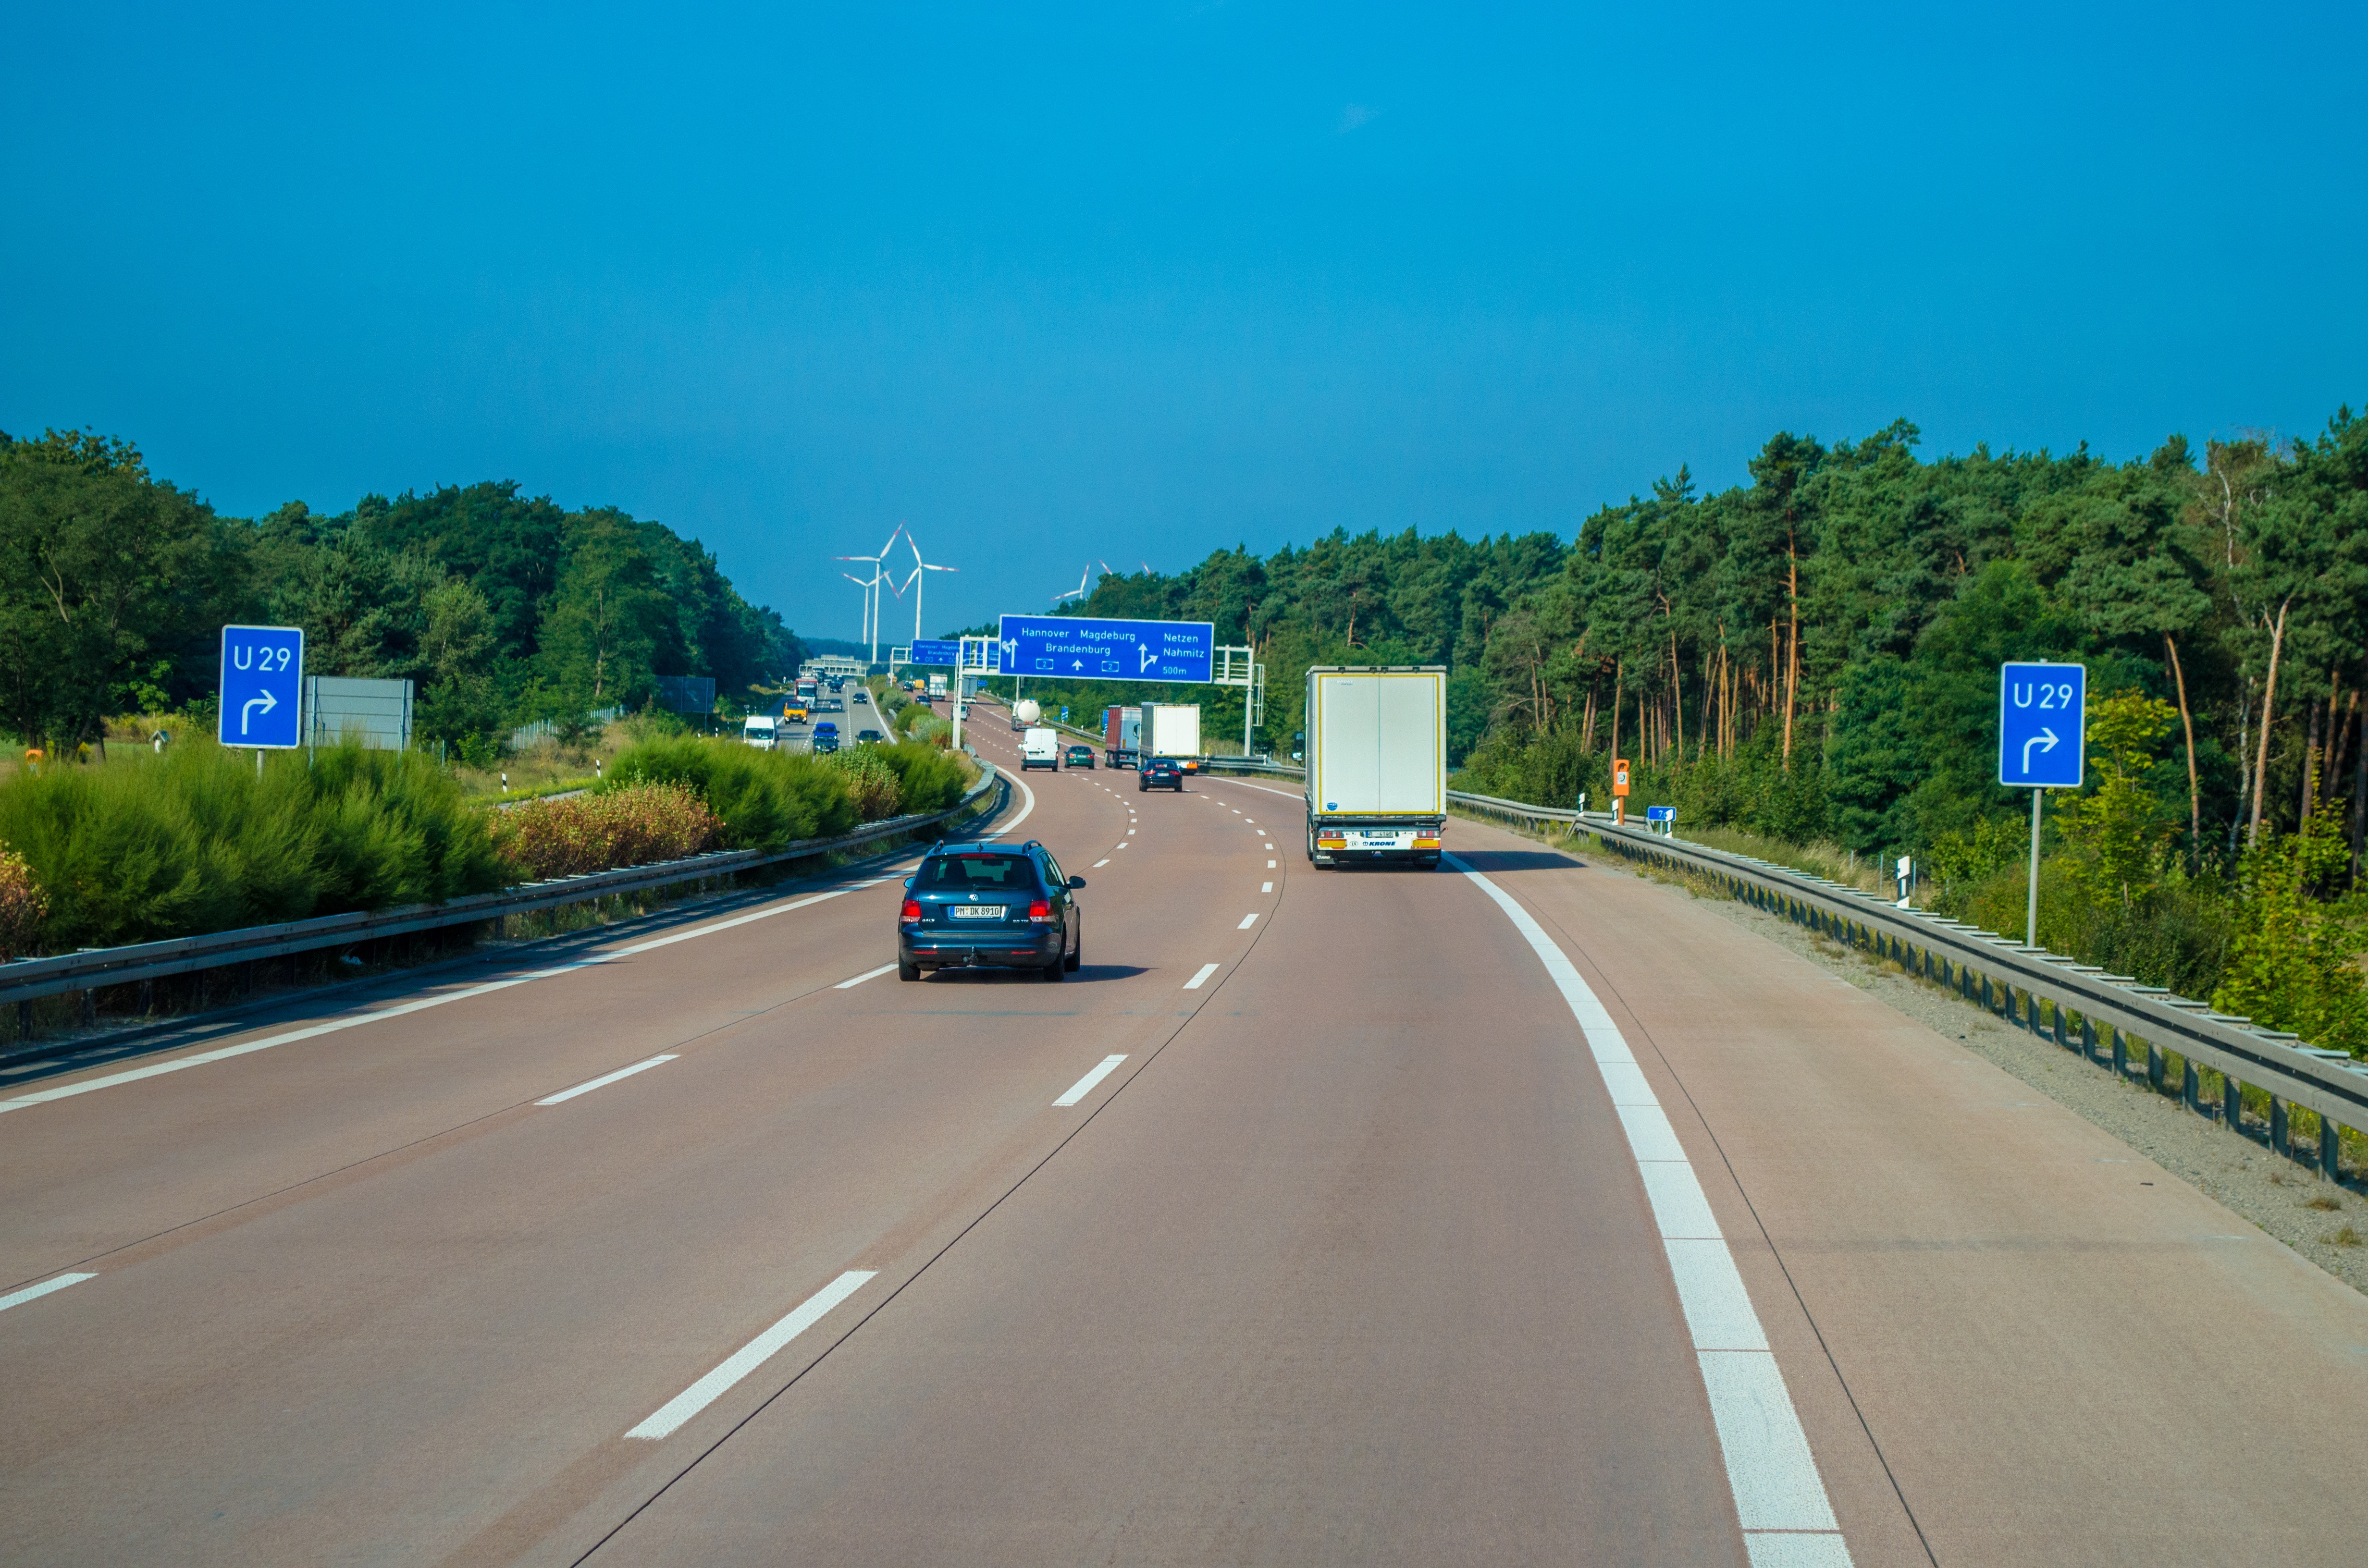
track, road, highway, driving, travel, speed, lane, shoulder, road trip, infrastructure, poland, move, motorway, nonbuilding structure, controlled access highway